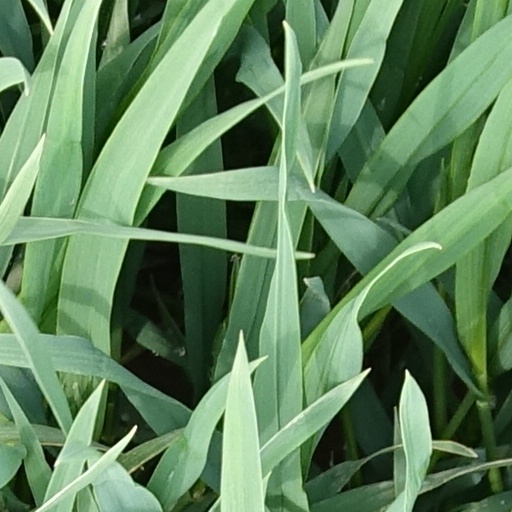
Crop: wheat